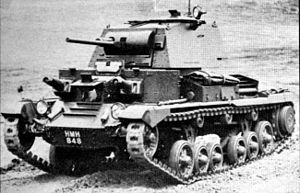
Cruiser (kampvogn)
Cruiser Tank Mark I (A9)
Cruiser-kampvogne, også kaldet cavalry tank, var et britisk kampvognskoncept fra 1930'erne. Dette koncept gav anledning til en række modeller, der blev anvendt i 2. Verdenskrig.